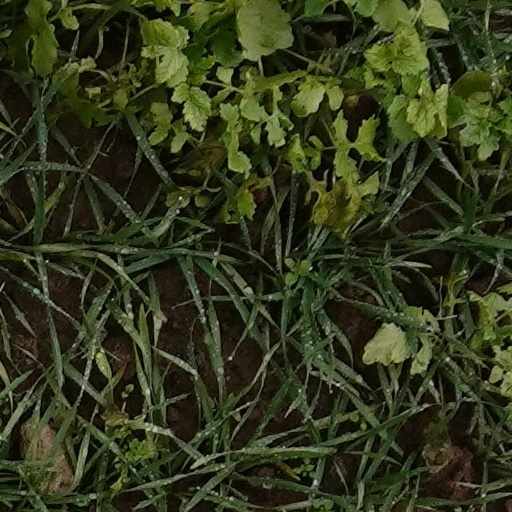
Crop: wheat